Lillie Eginton Warren

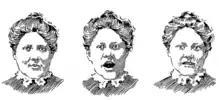
Patent's series of images.

In 1903, Warren received patent #US726484A for "Means for Teaching the Reading of the Facial Expressions which Occur in Speaking". Filed in 1902, it claimed:— "An improved means for teaching the reading of expressions accompanying the utterance of speech, the same consisting of a series of pictures of the human face, such pictures representing respectively the various expressions occurring in the utterance of the elementary sounds composing words, said pictures bearing each its appropriate arbitrary mark; in combination with a schedule of such marks singly or in groups, each of said marks or groups being in collocation with the word, the element or elements of which are indicated by the said marks appropriate to the expressions they indicate, all substantially as described."